Denmark–Italy relations

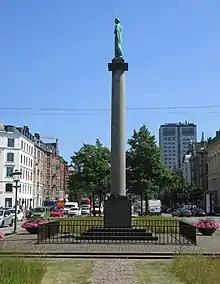
Dante Column in Copenhagen – The monument was raised in 1922 for the 600th anniversary of the death of Dante. The raise was attended by King Christian X and King Victor Emmanuel III.

Diplomatic relations were established on 2 September 1861 and relations are described as a "solid bond of friendship and cooperation". Ties between the two countries are based on the common European vocation.